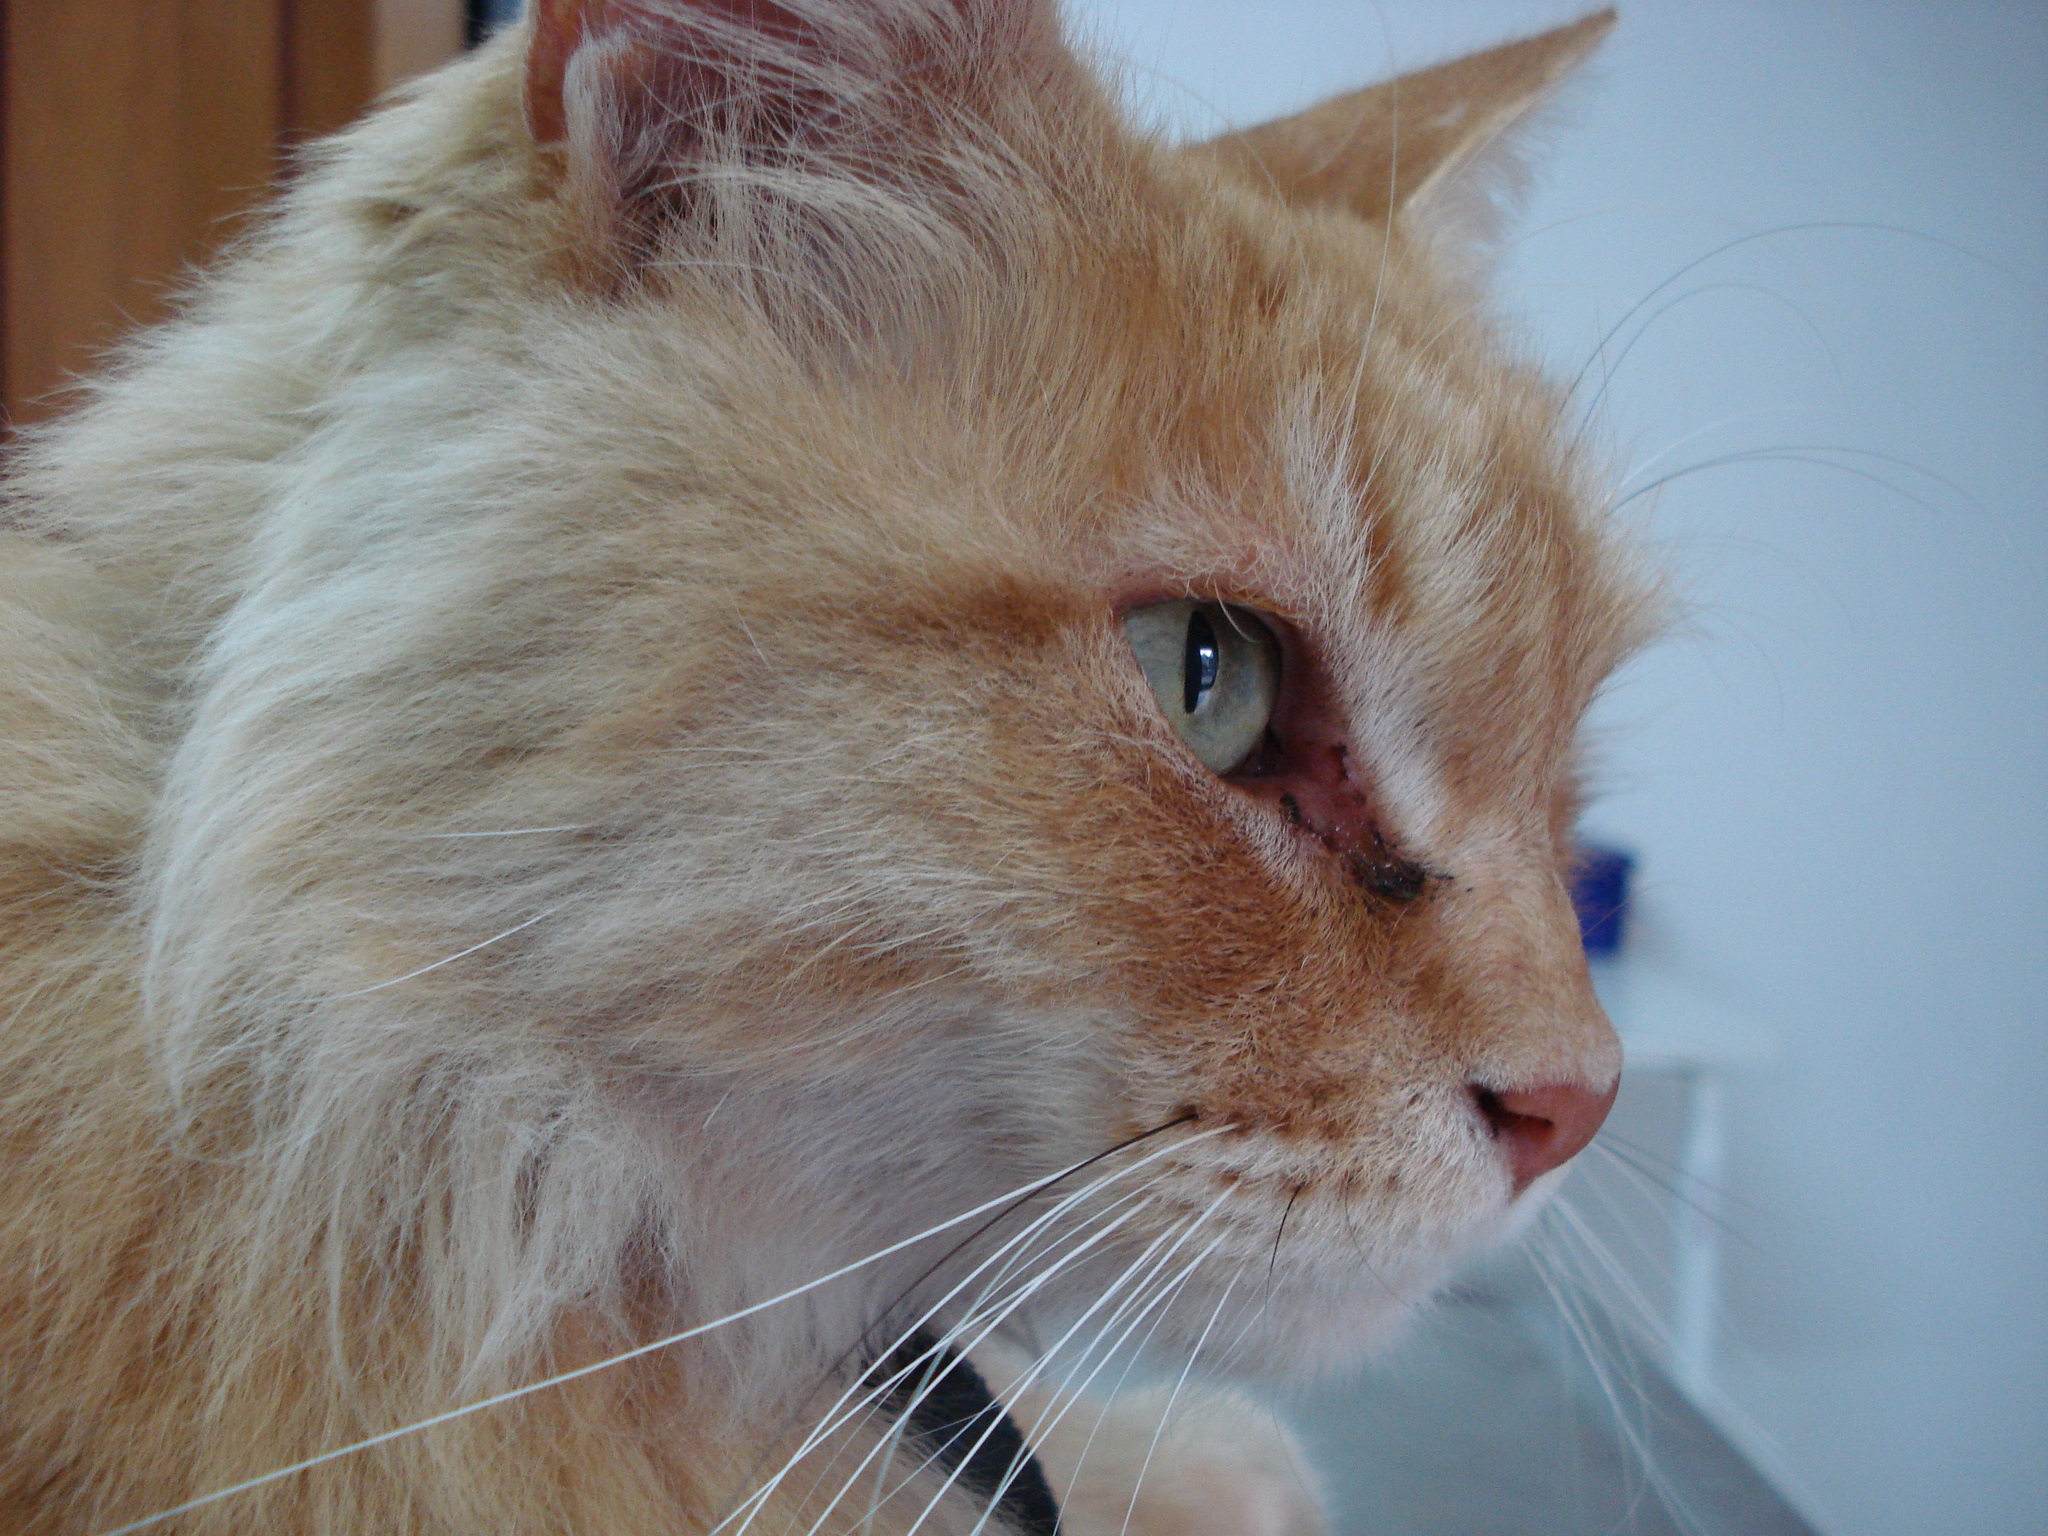
kitten, cat, mammal, close up, nose, whiskers, skin, vertebrate, cat head, small to medium sized cats, cat like mammal, carnivoran, domestic short haired cat, domestic long haired cat, domestic feline